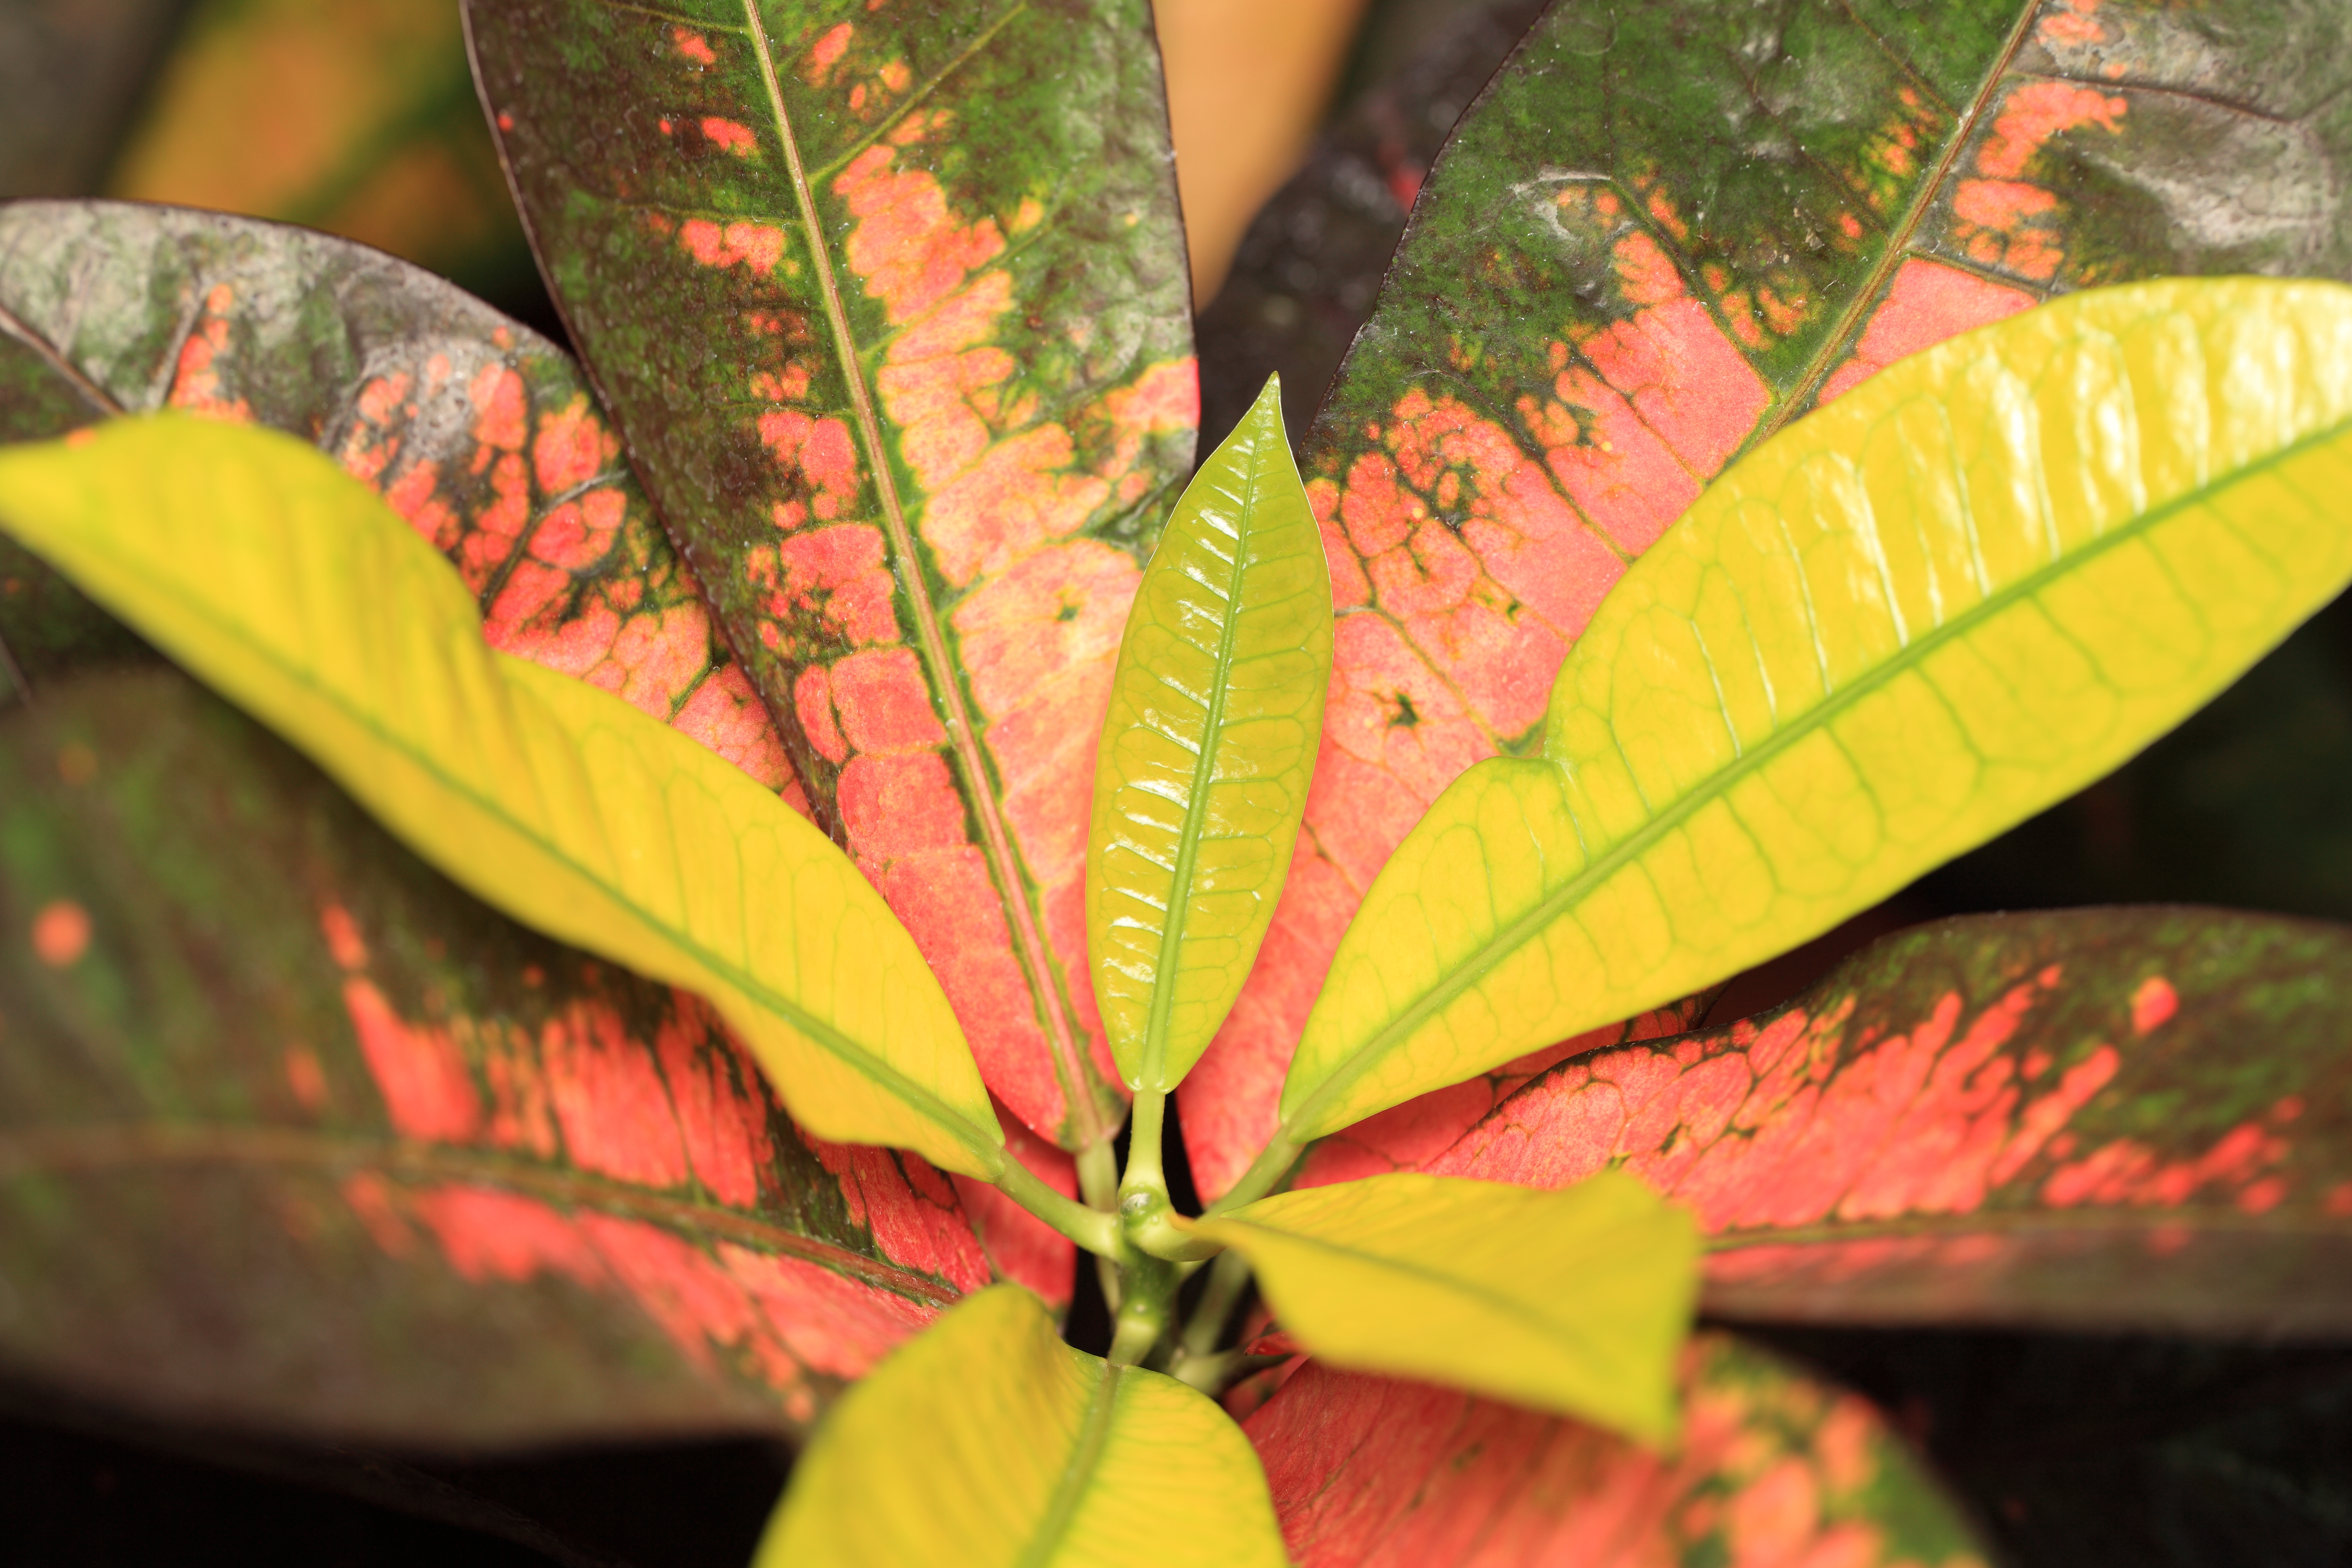
tree, nature, branch, plant, sunlight, leaf, flower, green, high, autumn, botany, yellow, flora, season, close up, tokyo, shrub, 5d, hires, markii, hi, res, resolution, jindaishokubutsukouen, choufu, macro photography, plant stem, woody plant